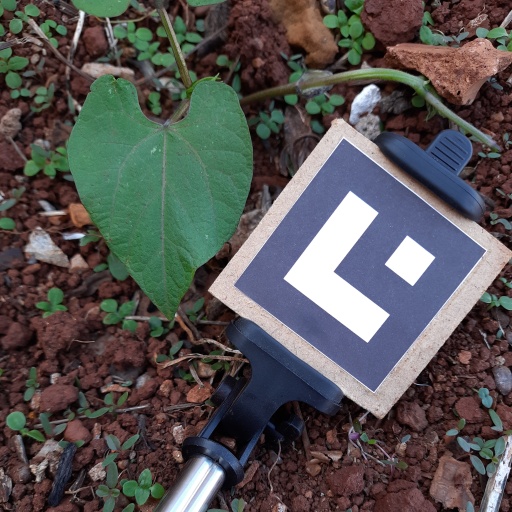
Observations: wavy surface, eating holes in the edge, under shade